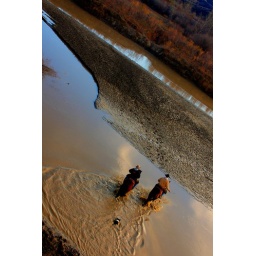
Cowboys and a good dog cross the Little Missouri near Killdeer, ND.